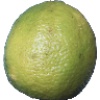
Label: Limes 1